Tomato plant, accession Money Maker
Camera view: vertical (180 deg); turntable rotation: 270 degrees
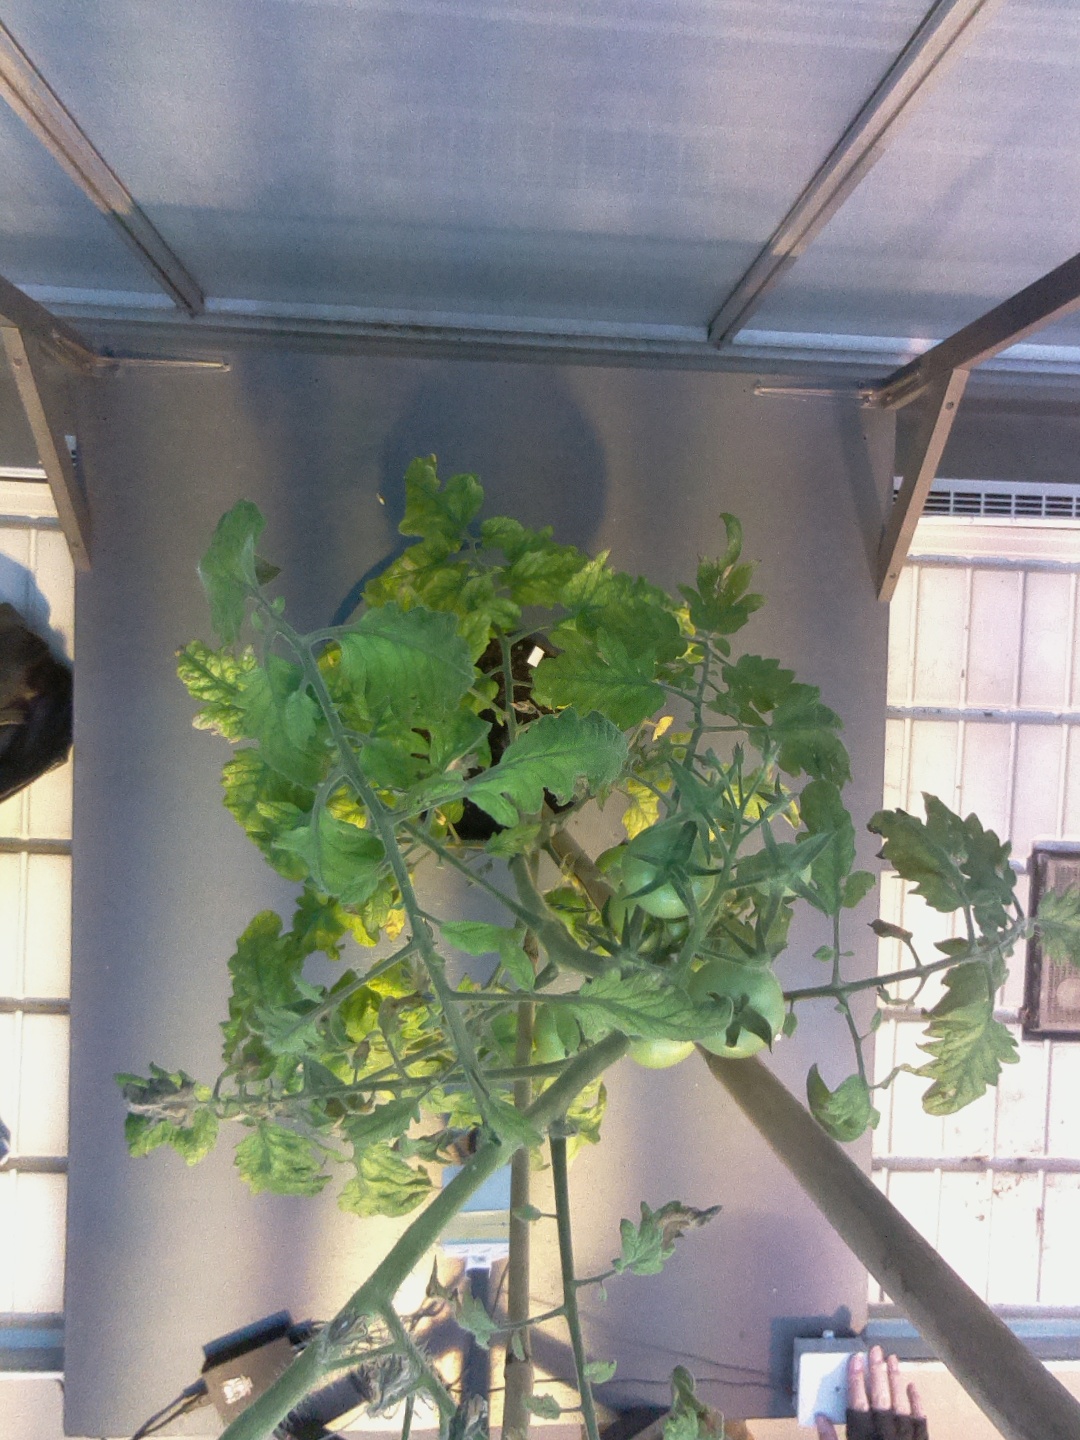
BBCH growth stage 78: 80% -90% of final fruit size